Freddy Beras Goico metro station

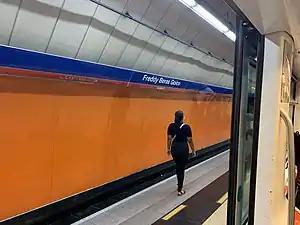

Freddy Beras Goico is a Santo Domingo Metro station on Line 2. It was open on 1 April 2013 as part of the inaugural section of Line 2 between María Montez and Eduardo Brito. The station is located between Pedro Mir and Juan Ulises García Saleta.